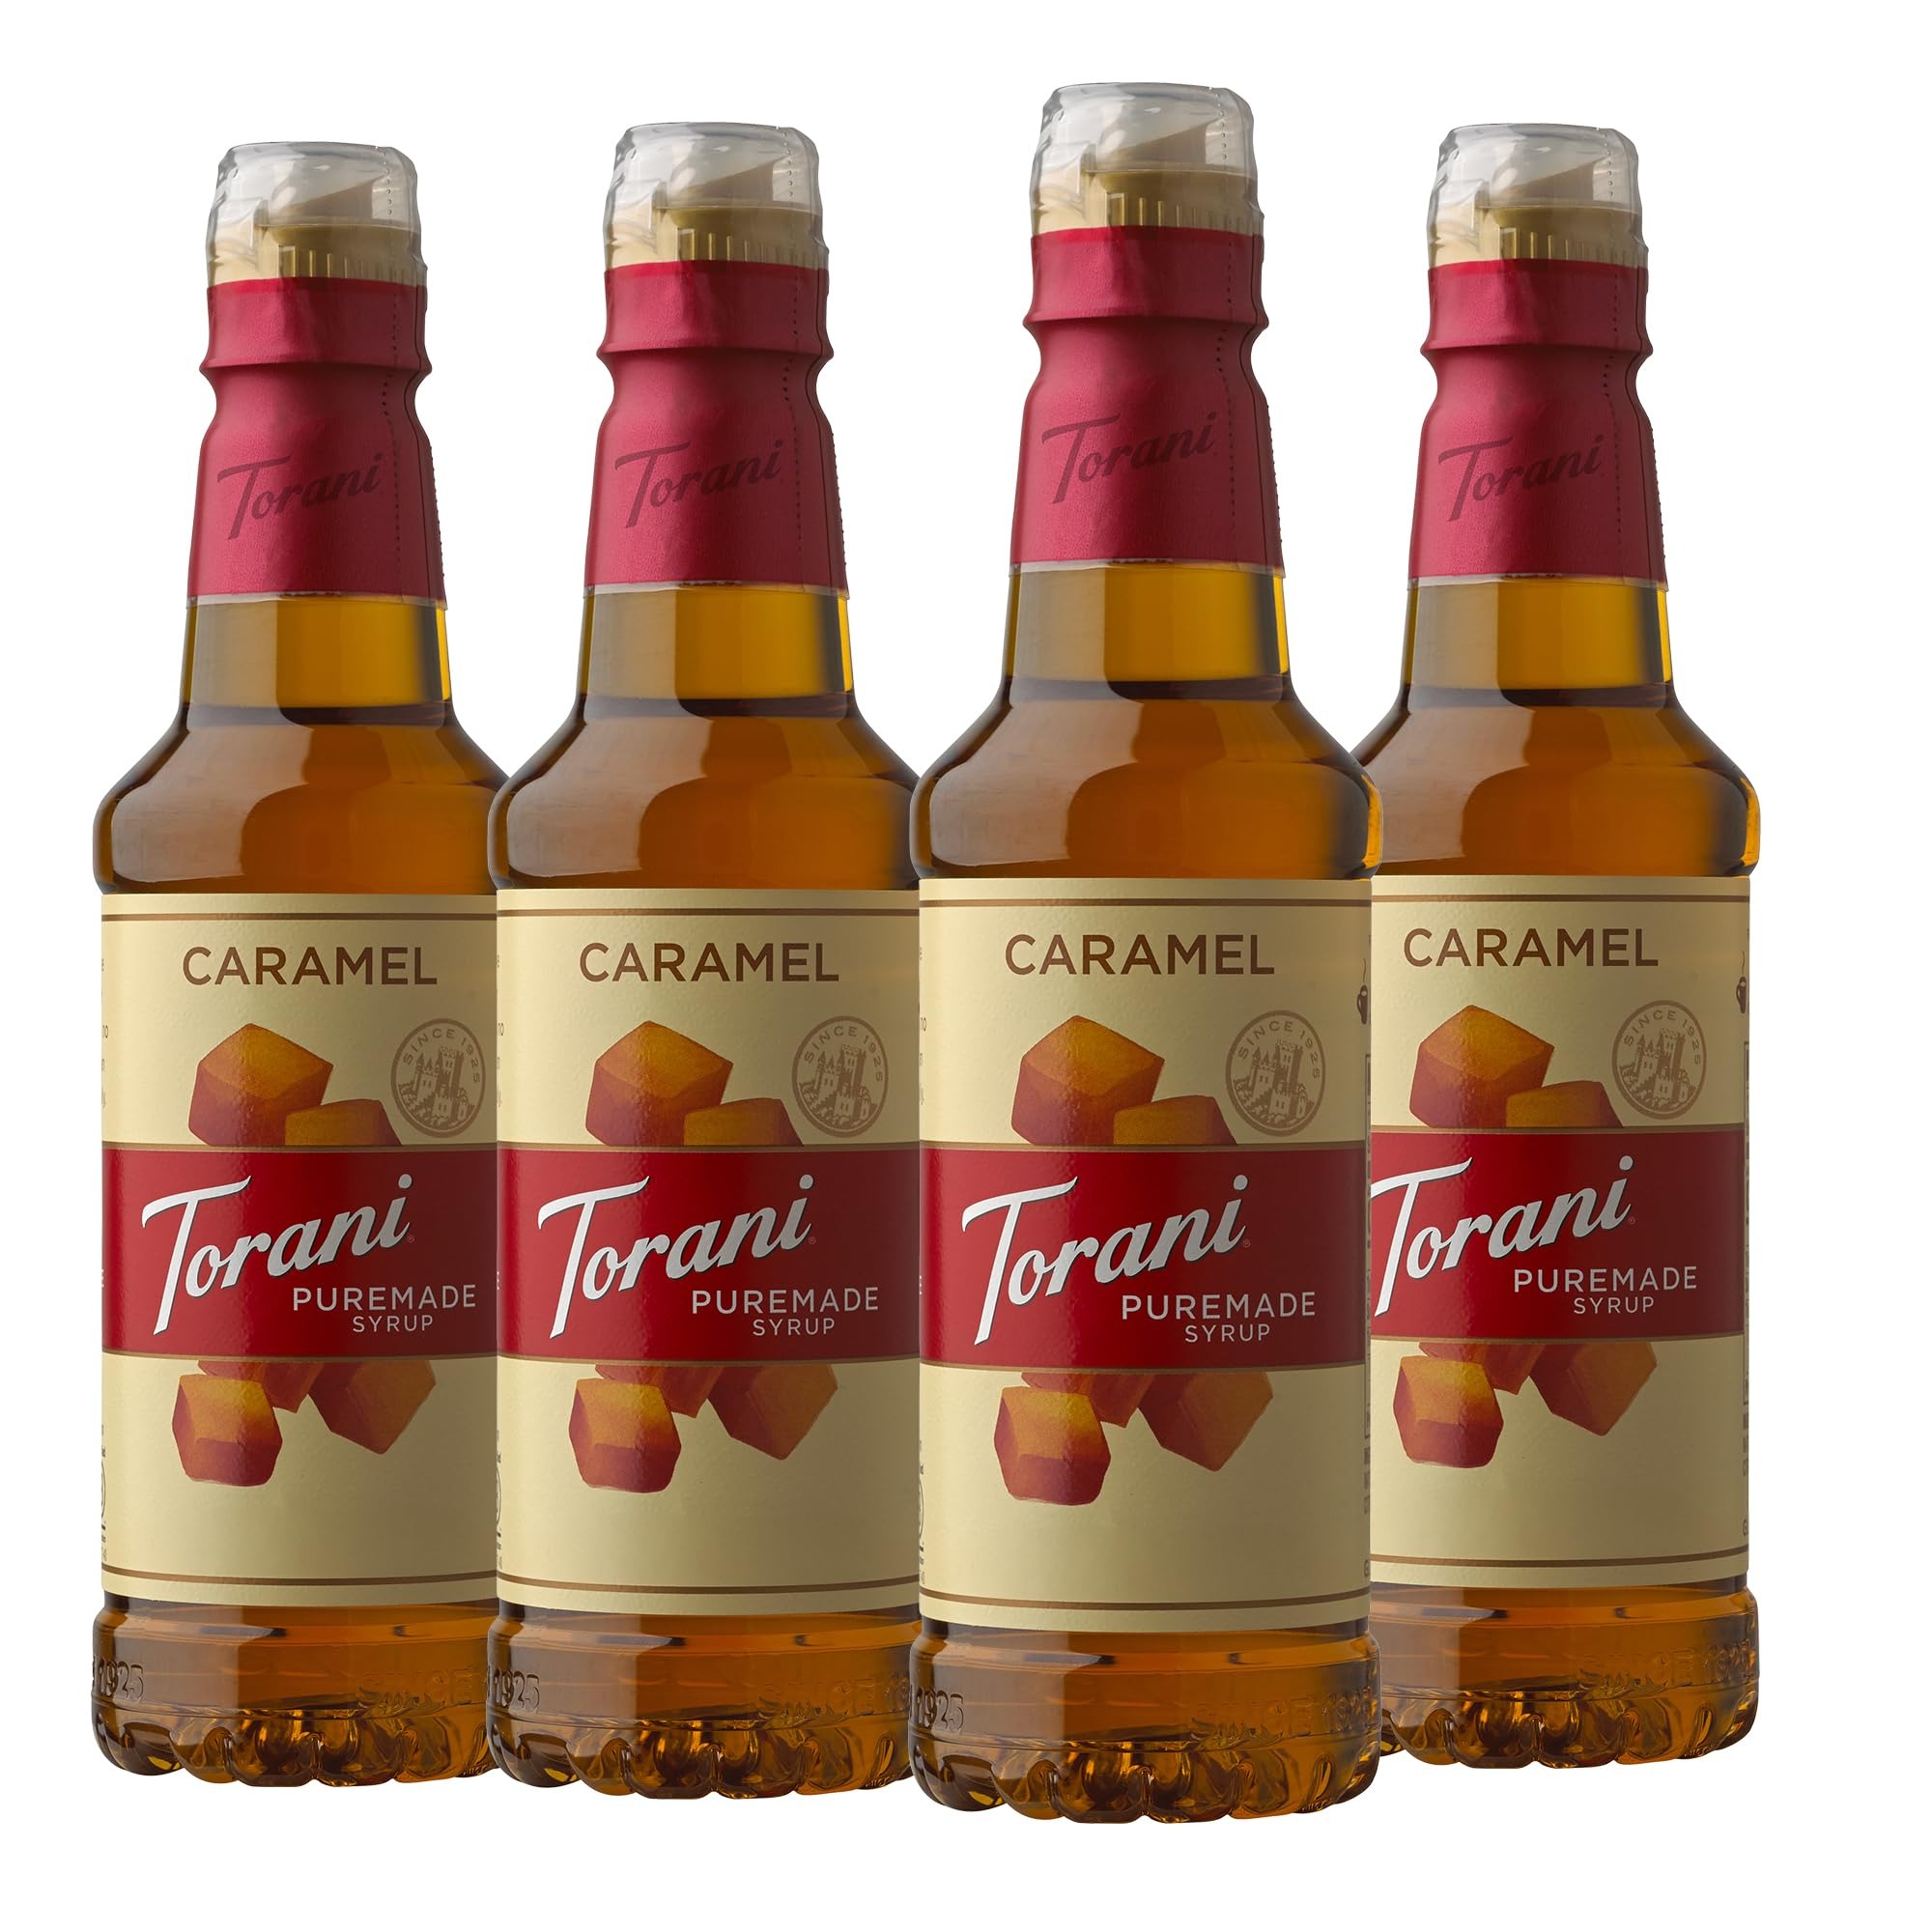
Item Name: Torani Puremade Syrup, Caramel, 12.7 Ounces (Pack of 4)
Bullet Point 1: Caramel Syrup: This syrup evokes the buttery rich flavor of soft caramel chews; If you are on a quest for more natural, simpler products, our Puremade Caramel syrup is exactly what you're looking for
Bullet Point 2: Extraordinary Flavor at Your Fingertips: Embrace your inner flavorista with the perfect syrup for flavoring lattes, hot cocoas, cold brew and frozen blended drinks without compromise
Bullet Point 3: Puremade Syrups: Crafted with only the purest ingredients, enjoy the same delicious flavor you love without any artificial flavors or preservatives and colors from natural sources; They are also non-GMO
Bullet Point 4: Authentic Coffeehouse Flavor: From caramel to French vanilla to hazelnut—and everything in between—our syrups and sauces are here to help you create tantalizing lattes, cappuccinos, cold brews and frappes
Bullet Point 5: Flavor For All: Discover how Torani can help you make truly creative flavored teas, lemonades, smoothies, milkshakes, Italian sodas, coffees, cocktails, mocktails, snow cones, sparkling waters and more
Value: 50.8
Unit: Fl Oz

Price: 24.36